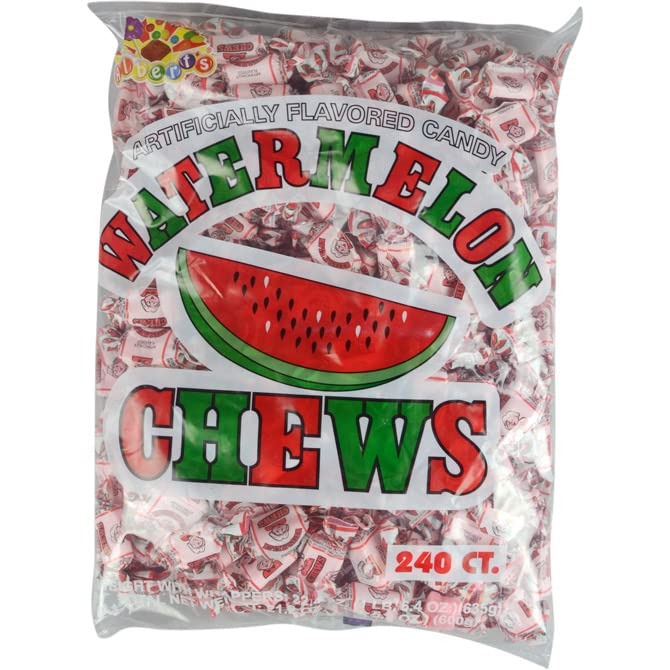
Item Name: ALBERTS WATERMELON CHEWS 240 CT BAG
Bullet Point 1: Ships fast & fresh!!
Bullet Point 2: 240 Individually wrapped chewy candies!
Value: 22.39
Unit: Ounce

Price: 14.335